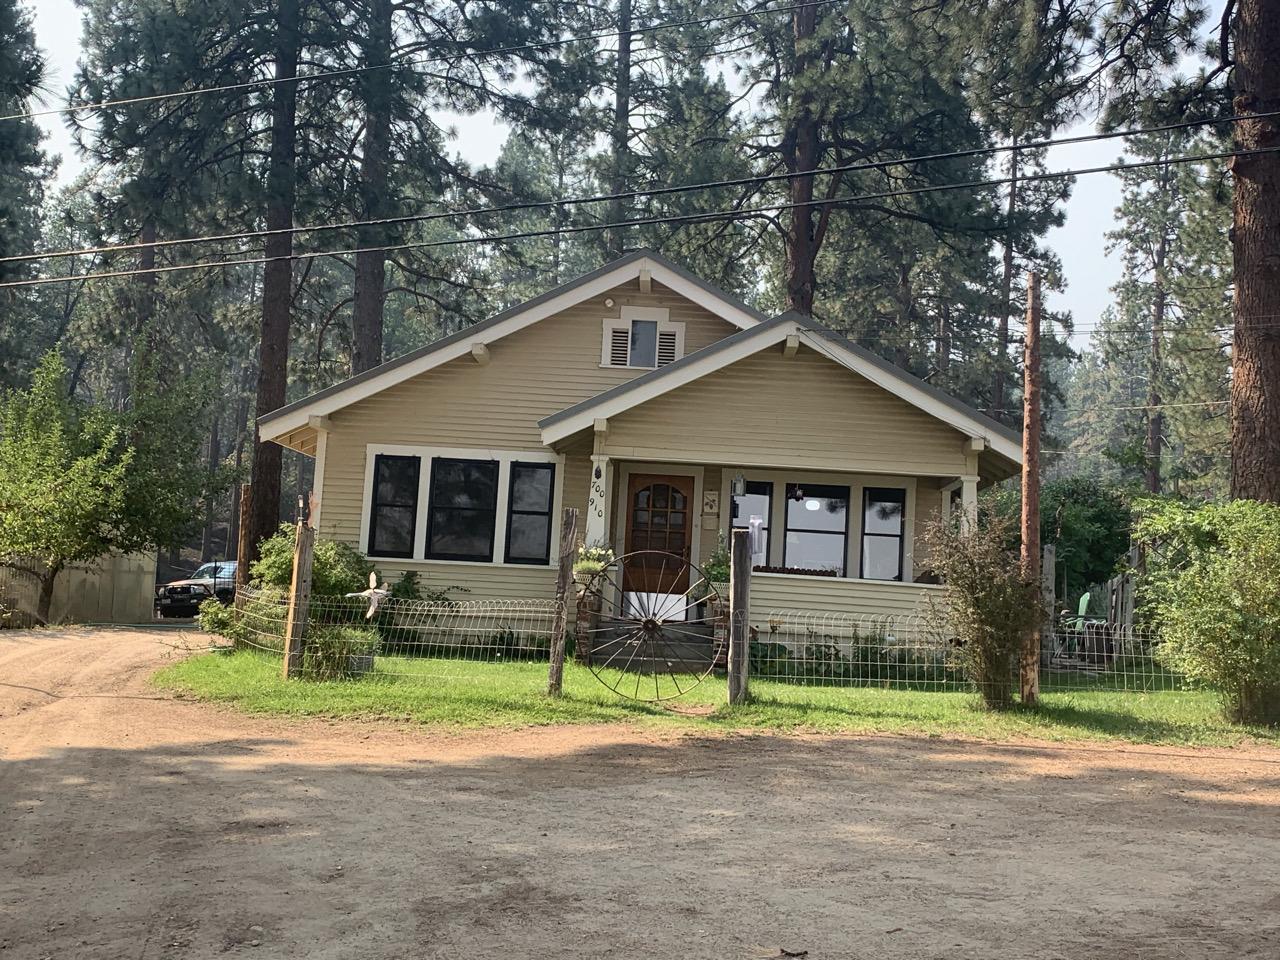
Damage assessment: no_damage